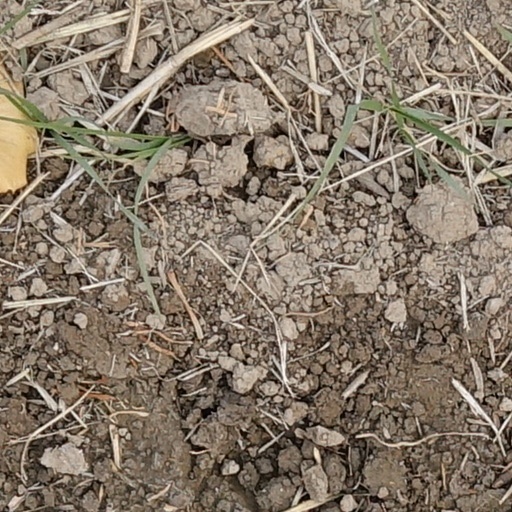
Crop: wheat